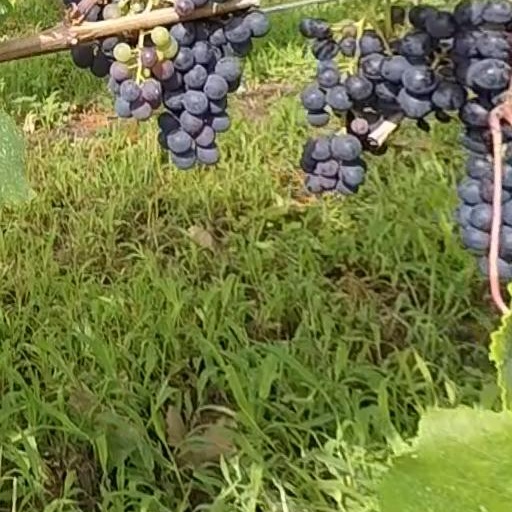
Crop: grape